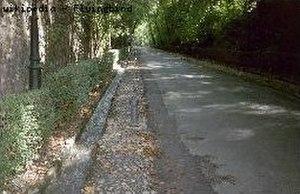
La colline de la Sabika est une colline surplombant la ville espagnole de Grenade, en Andalousie.